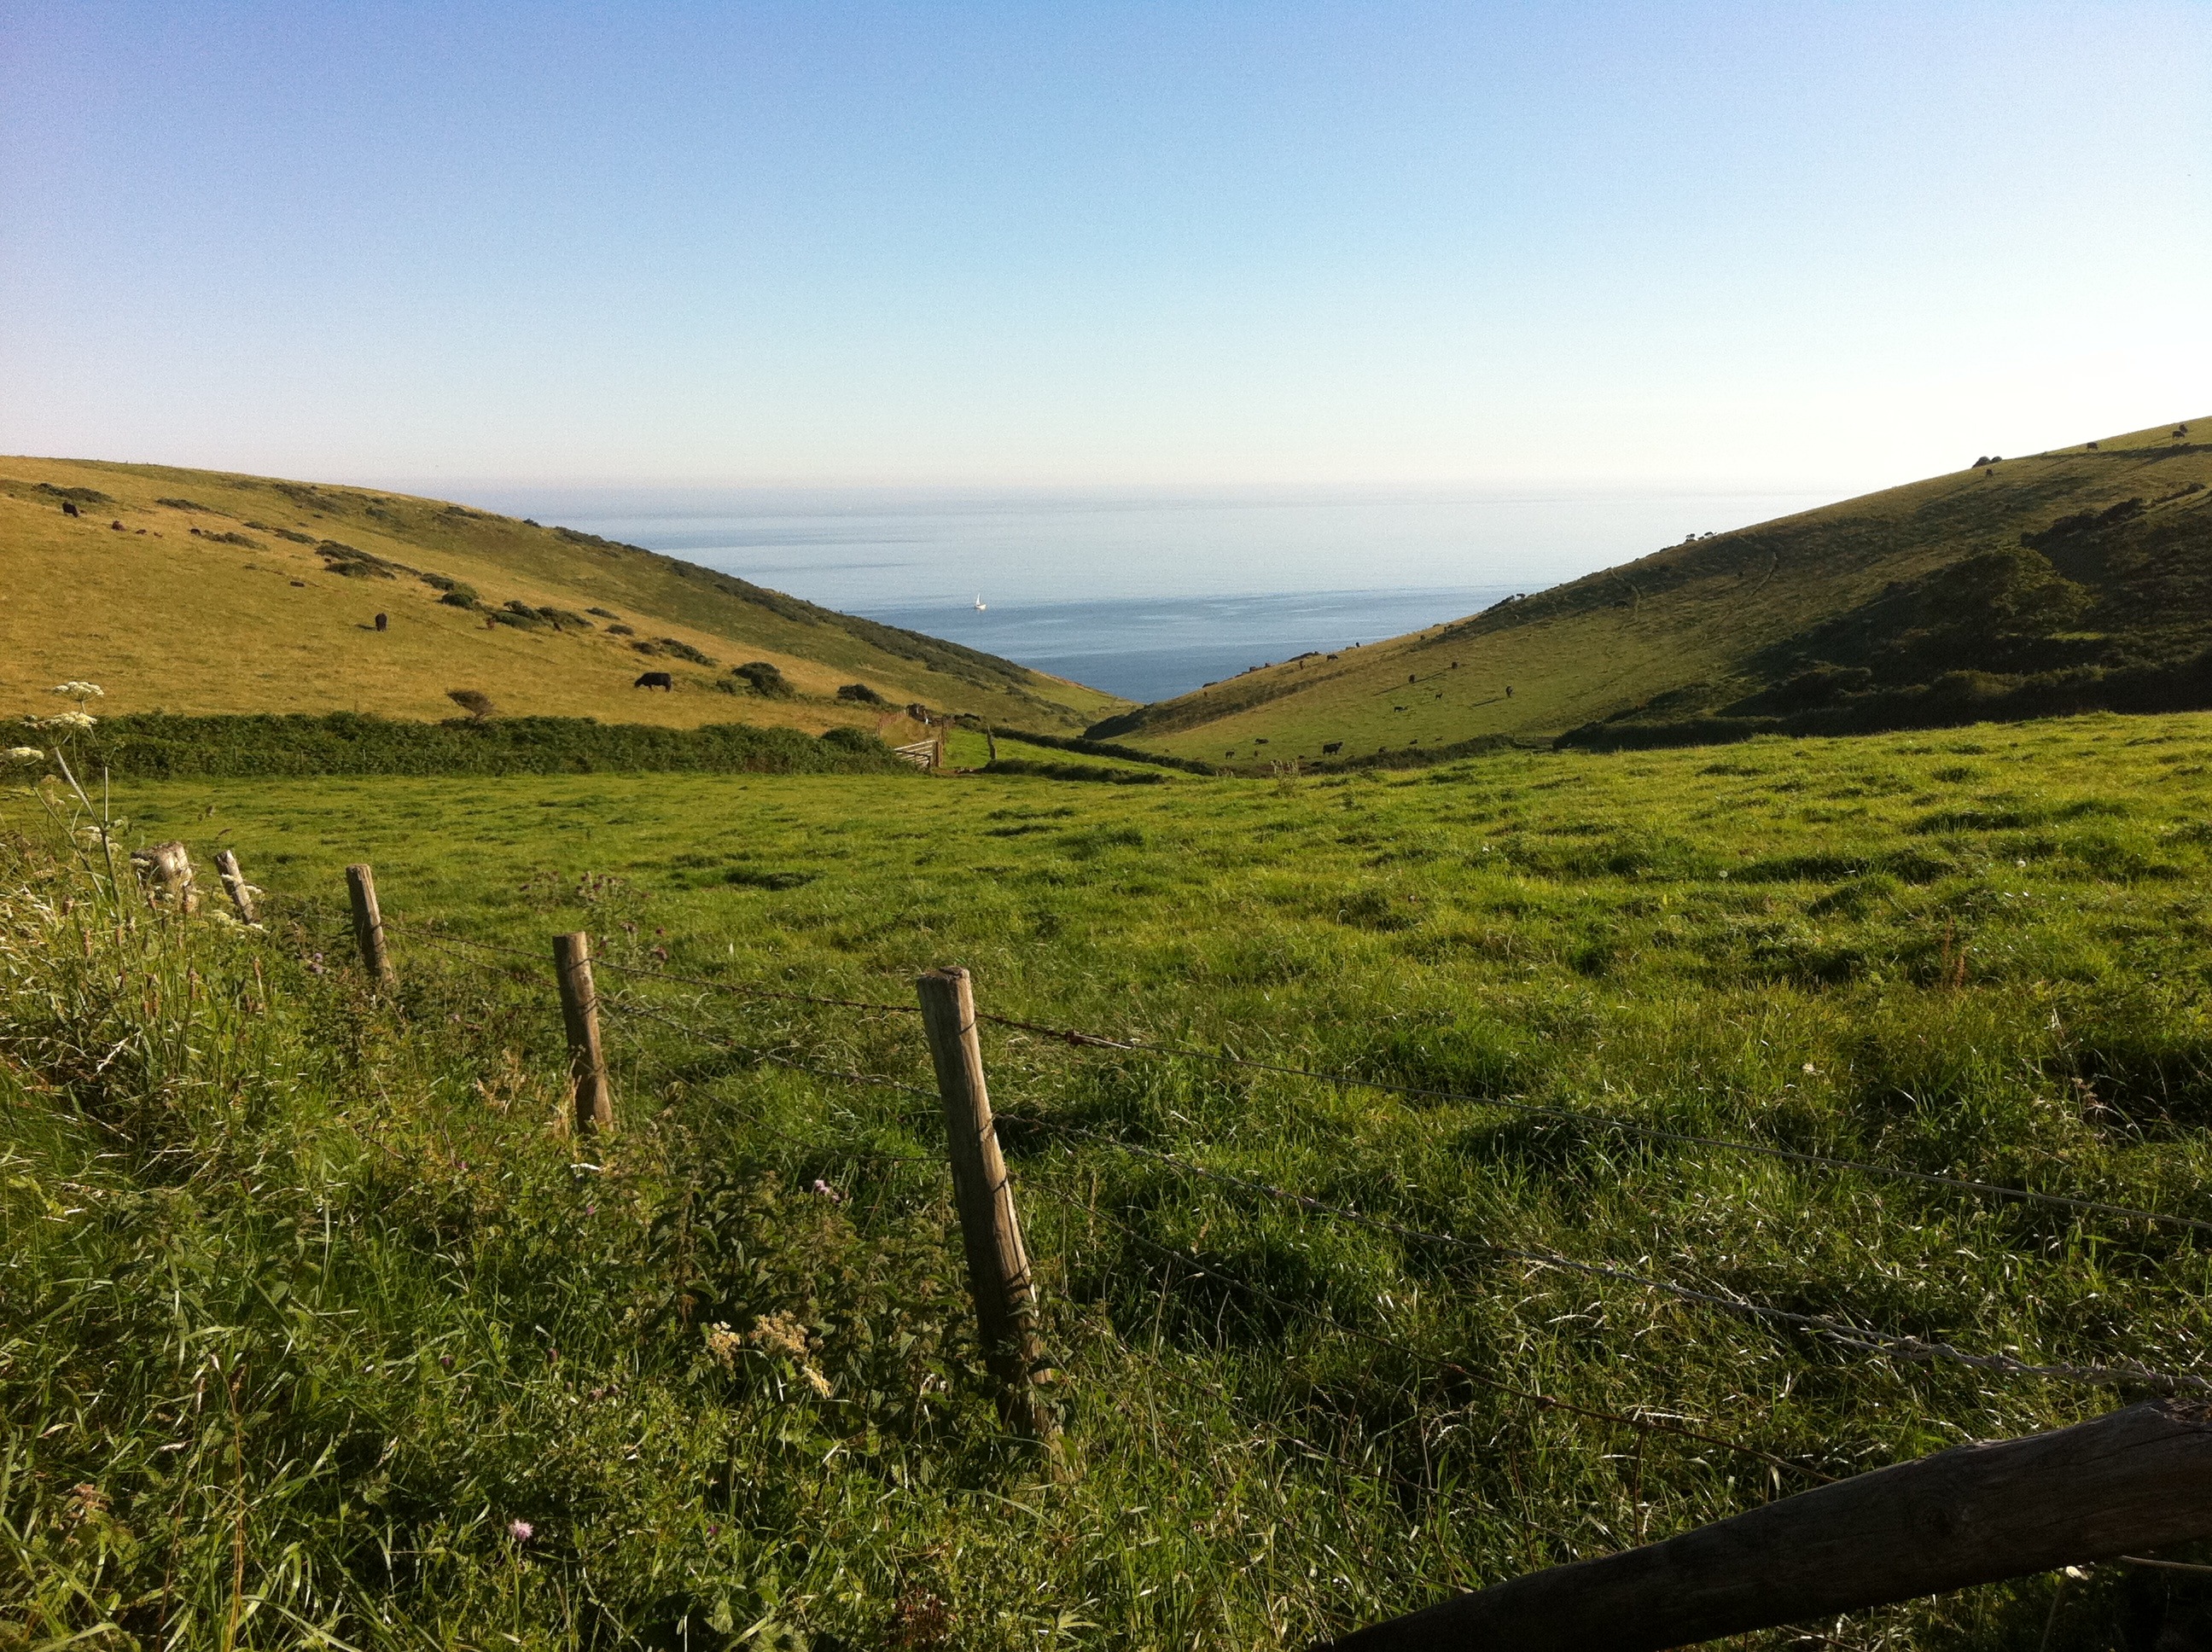
landscape, sea, nature, grass, horizon, wilderness, mountain, trail, field, meadow, prairie, countryside, hill, lake, view, valley, seaside, rural, green, scenic, pasture, natural, highland, ridge, plain, england, fields, grassland, plateau, fell, habitat, loch, ecosystem, steppe, rural area, landform, natural environment, geographical feature, mountainous landforms